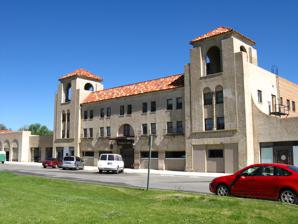
Building: Parco Historic District
Country: United States of America
Year built: 1924
Historic district in Wyoming, United States United States historic place Parco Historic District U.S. National Register of Historic Places U.S. Historic district The Parco Inn in 2008 Location Roughly bounded by Monroe Ave., N. Fourth St., Union and Lincoln Aves., and N. Ninth St., Sinclair, Wyoming Coordinates 41°46′47″N 107°07′04″W / 41.77972°N 107.11778°W / 41.77972; -107.11778 Area 31 acres (13 ha) Built 1924 ( 1924 ) Architect Fisher & Fisher NRHP reference No. 87000918 Added to NRHP May 6, 1987 The Parco Historic District , also known as the Sinclair Historic District , comprises the center of Sinclair, Wyoming , originally known as Parco, surrounding the Parco Inn. The district includes 93 buildings, of which 49 are considered to be contributing structures to the district. Sinclair was built as a company town in 1924-25 with a consistent design theme by architects Fisher & Fisher in the Spanish Colonial revival style. In addition to the Parco Inn other significant structures include the Sinclair Theatre and Recreation Hall, the school, the library and the Community Church. The central plaza, business district and original worker housing also contribute. Parco was built as a company town to house workers at the Producers and Refiners Oil Company (PARCO) refinery for oil man Frank Kistler . The town was renamed Sinclair in 1942 when the town and refinery were managed by the Sinclair Refining Company . The Parco Historic District was placed on the National Register of Historic Places on May 6, 1987. References